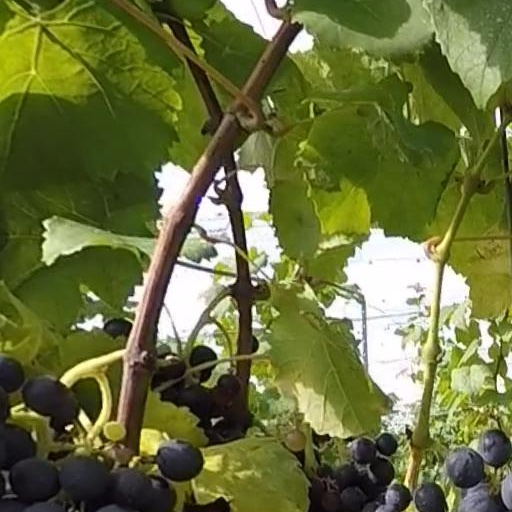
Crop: grape